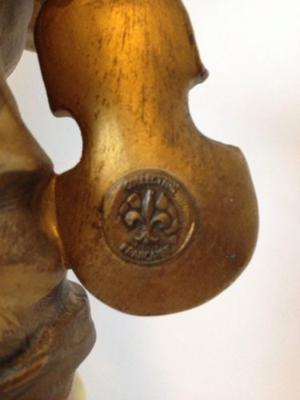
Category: table